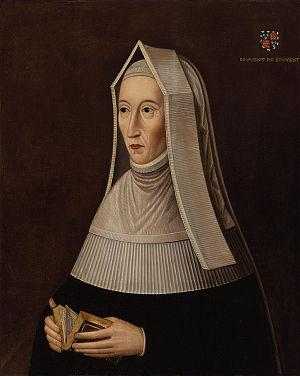
La rébellion de Buckingham est une série de soulèvements contre le roi Richard III d'Angleterre en octobre 1483. Elle vise à placer sur le trône Henri Tudor. La rébellion échoue par manque de coordination et un orage qui empêche le débarquement de Tudor.
Cette page dresse une liste de personnalités nées au cours de l'année 1443 :
Marguerite Beaufort est la fille de Jean Beaufort et de Marguerite Beauchamp et nièce d'Edmond Beaufort, l'un des derniers commandants anglais de la guerre de Cent Ans. Elle est la mère du futur Henri VII d'Angleterre, son unique enfant.
La bataille de Bosworth, ou bataille de Bosworth Field, est l'avant-dernier affrontement de la guerre des Deux-Roses, guerre civile anglaise qui oppose les maisons de Lancastre et d'York durant la seconde moitié du XVᵉ siècle. Cette bataille a lieu le 22 août 1485 et voit la victoire du parti Lancastre, dont le chef, Henri, comte de Richmond, devient par la suite le premier roi de la maison Tudor. Son adversaire Richard III, dernier roi de la maison d'York, est tué durant l'affrontement. Les historiens considèrent la bataille de Bosworth comme marquant la fin de la dynastie Plantagenêt, ce qui en fait un moment-clef de l'histoire de l'Angleterre.